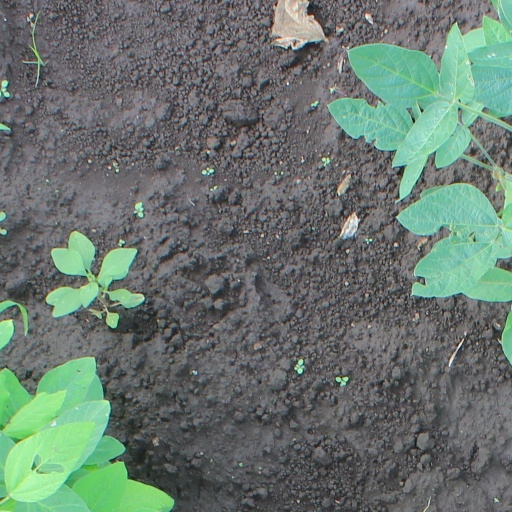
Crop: soybean